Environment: real
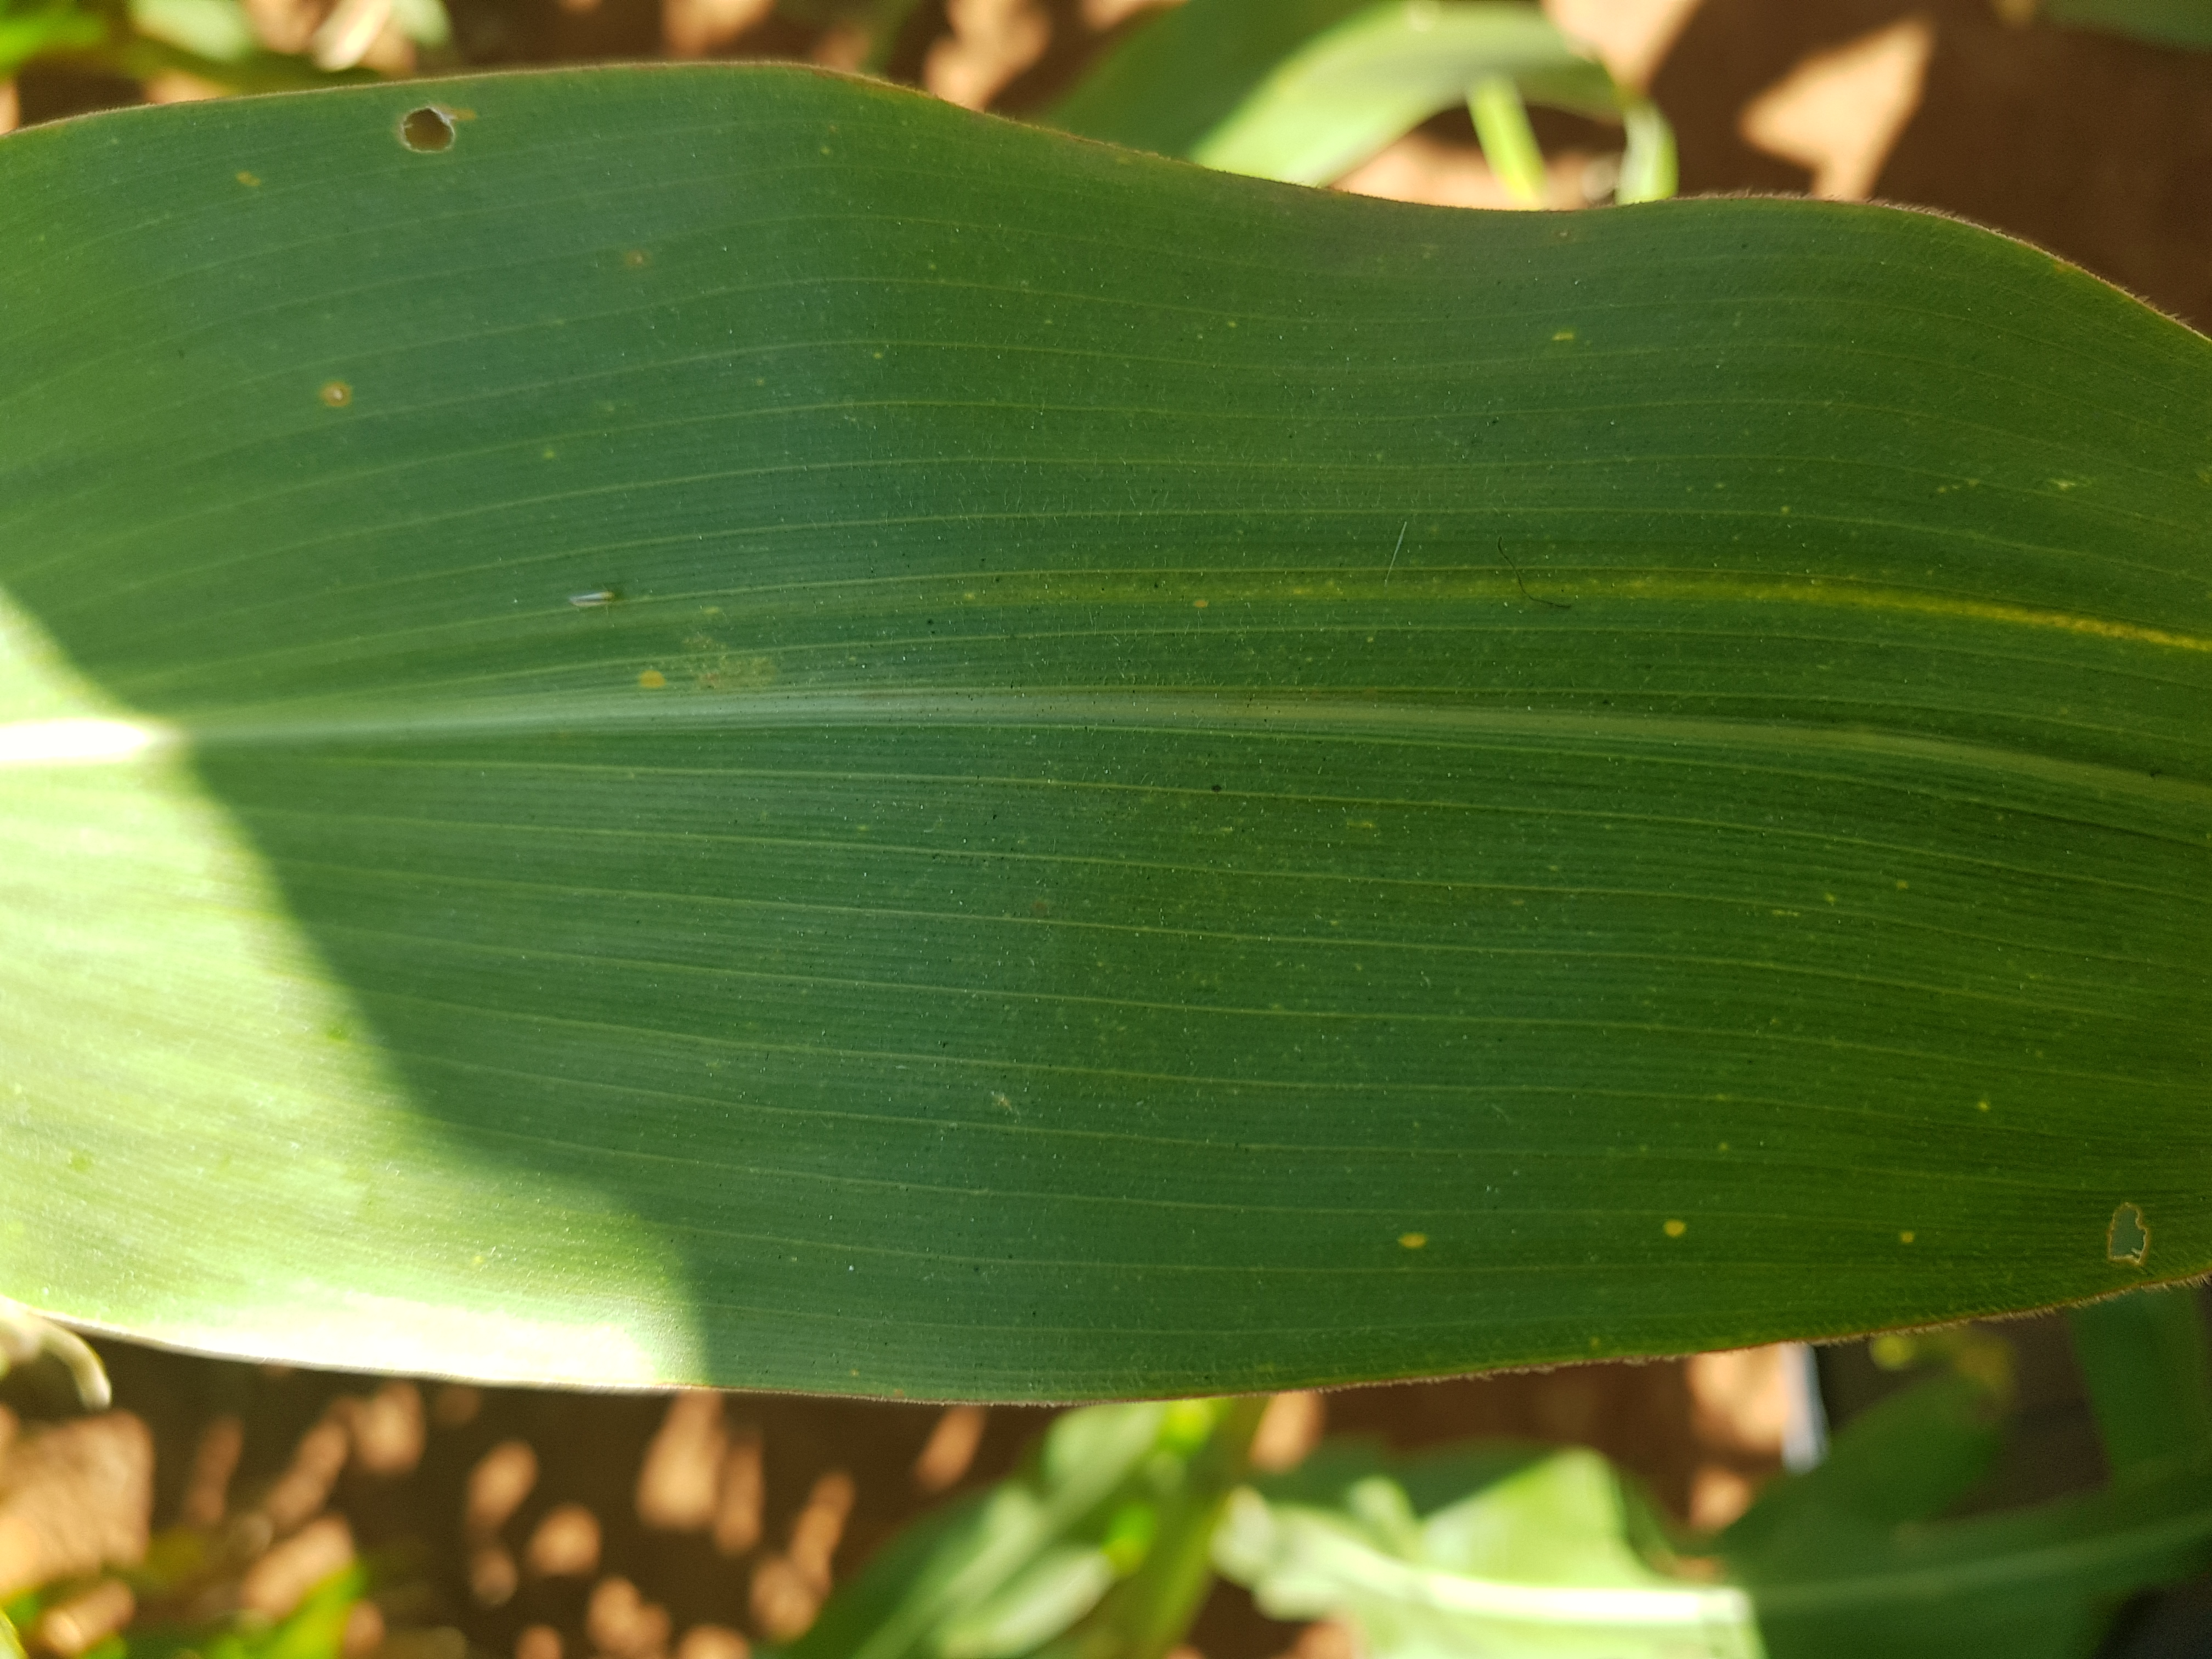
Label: gray_leaf_spot